Gundestrup cauldron

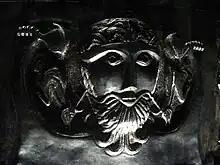
Exterior plate d

The workflow of the manufacturing process consisted of a few steps that required a great amount of skill. Batches of silver were melted in crucibles with the addition of copper for a subtler alloy. The melted silver was cast into flat ingots and hammered into intermediate plates.